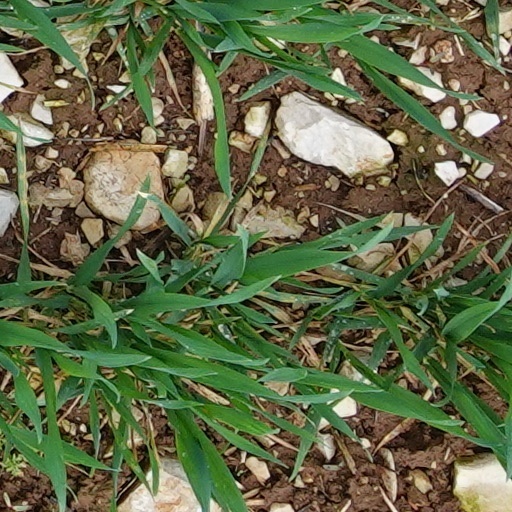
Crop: wheat